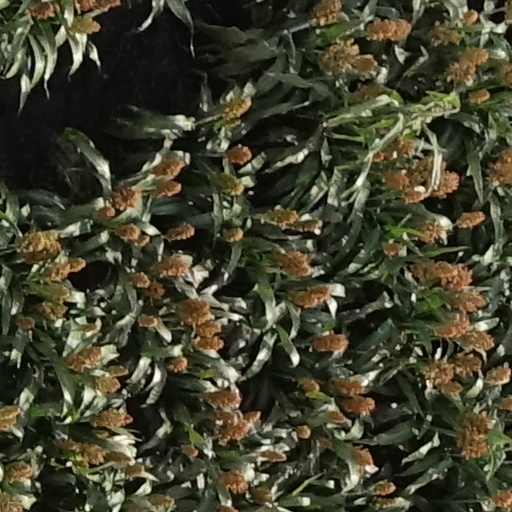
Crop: sorghum